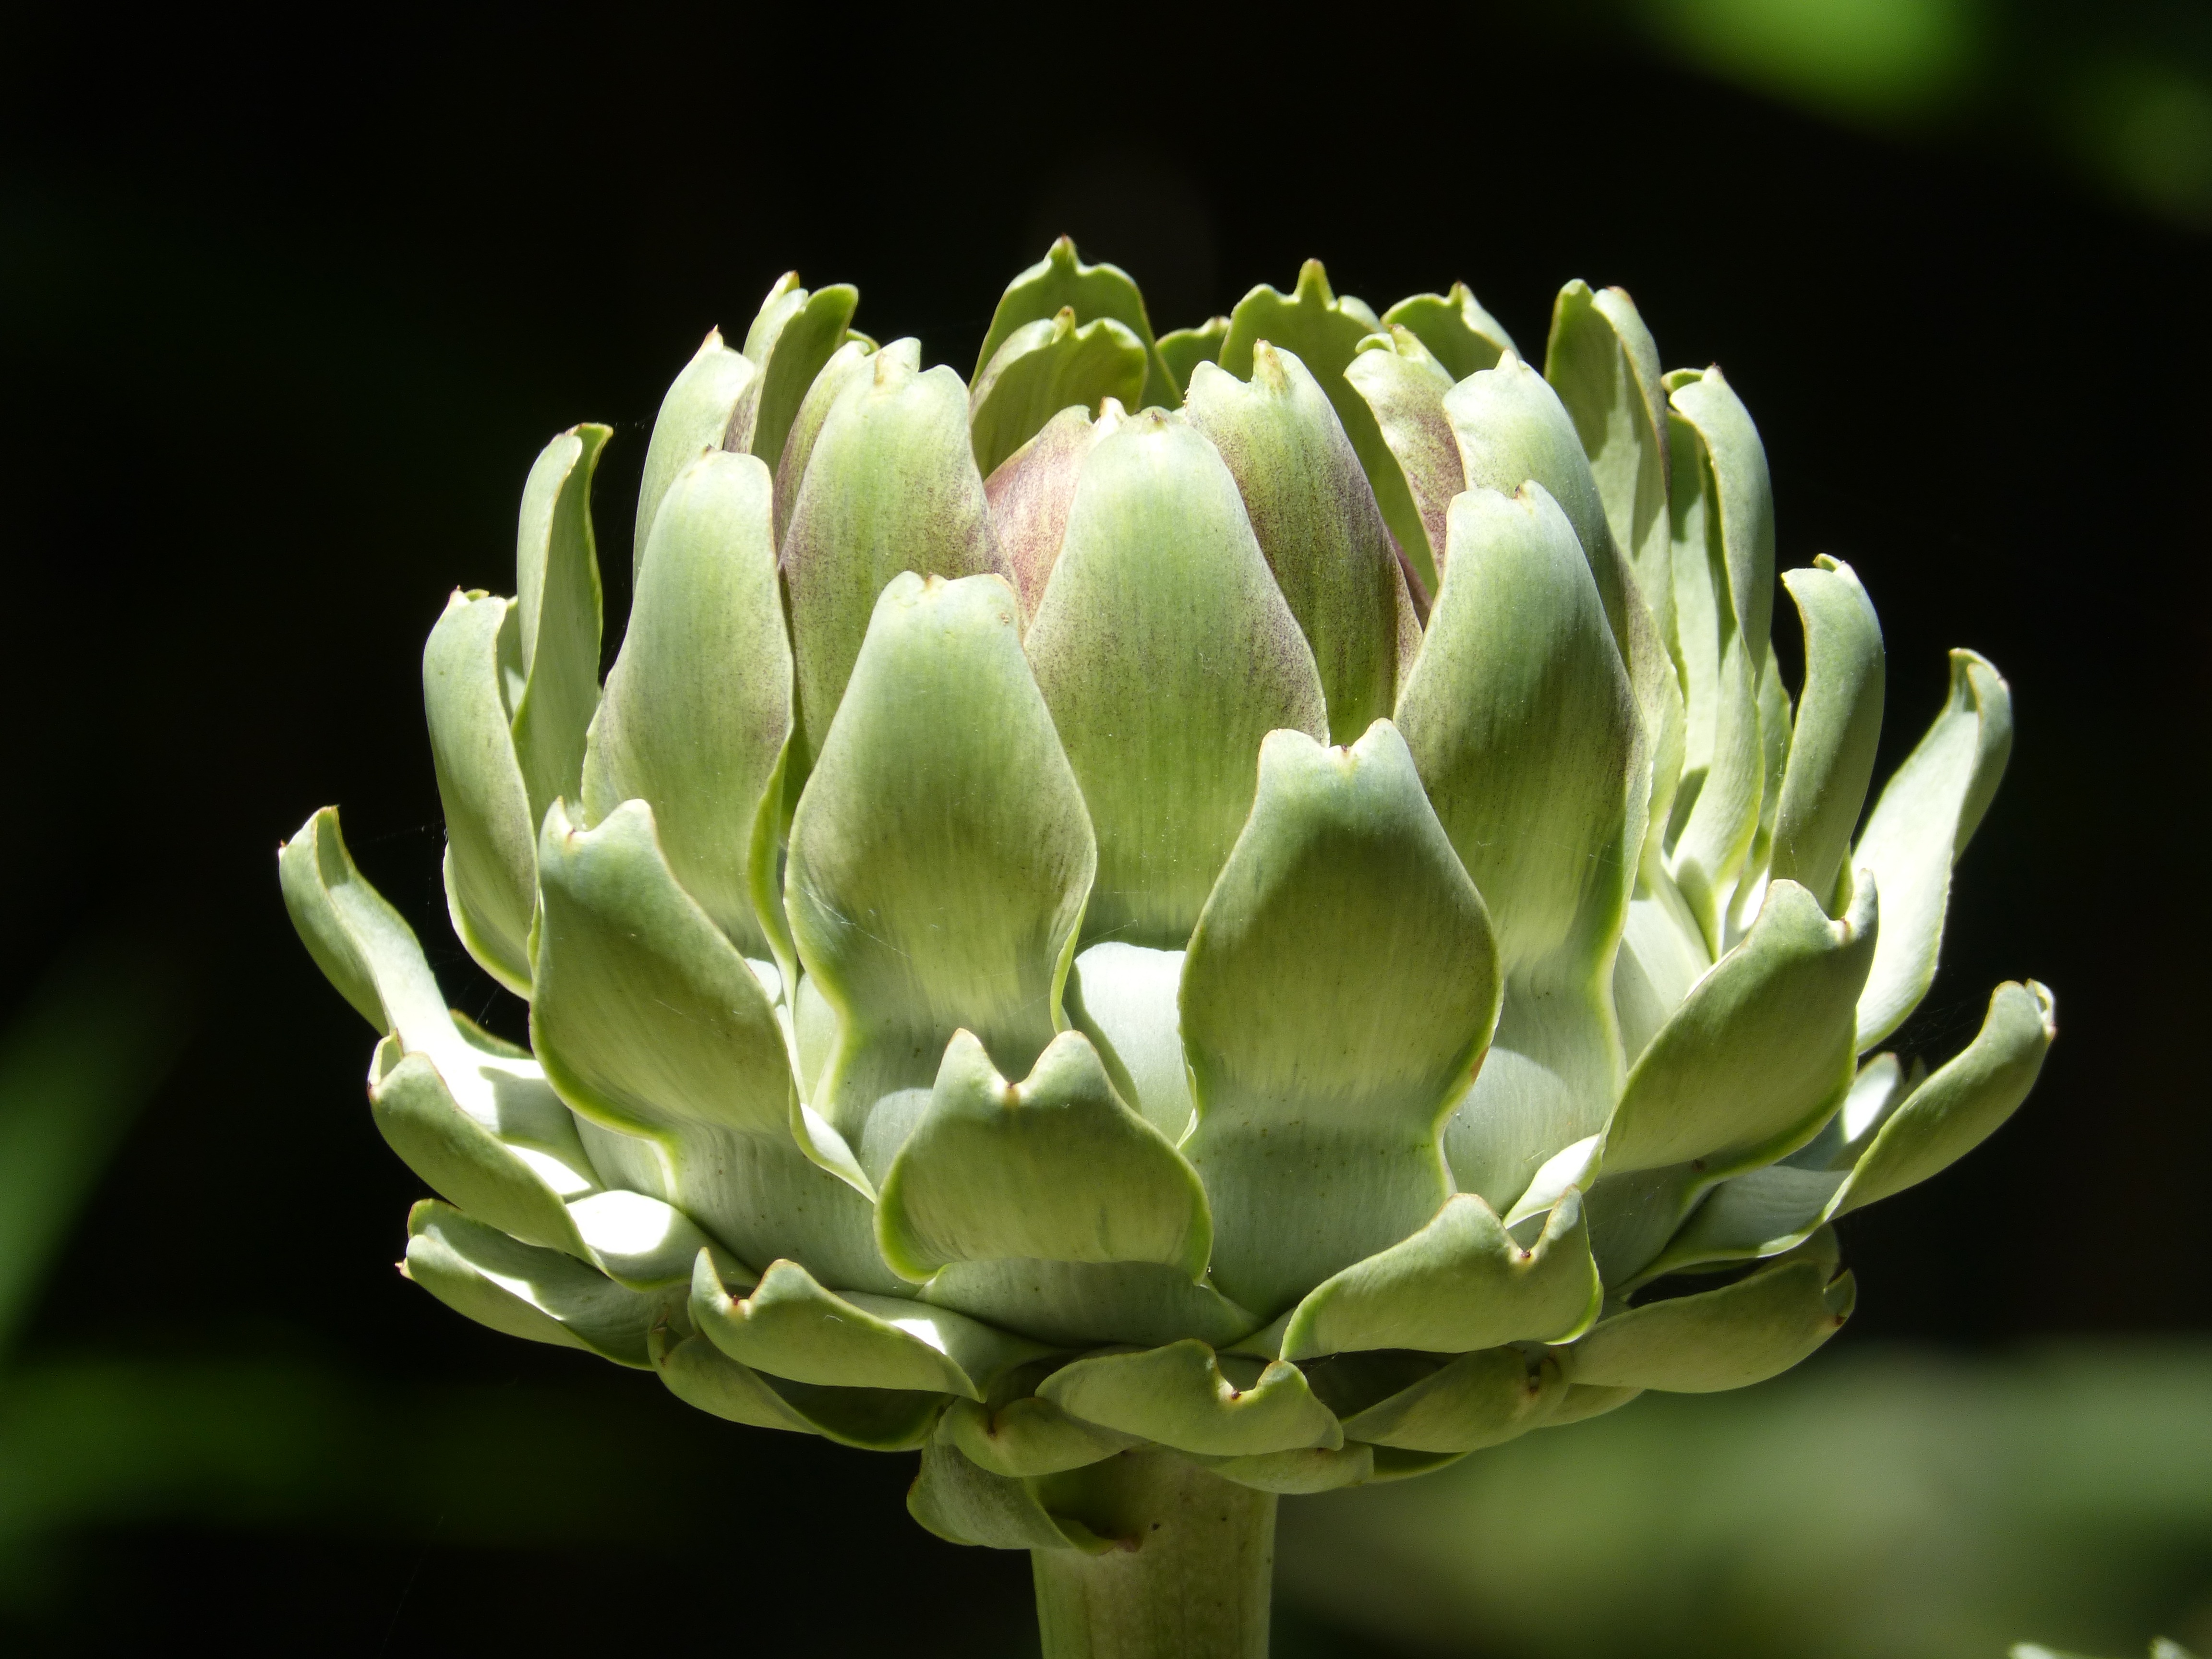
plant, flower, petal, orchard, food, green, produce, vegetable, botany, agriculture, flora, artichoke, cultivation, close up, growing, thistle, raw, bud, macro photography, flowering plant, daisy family, plant stem, land plant